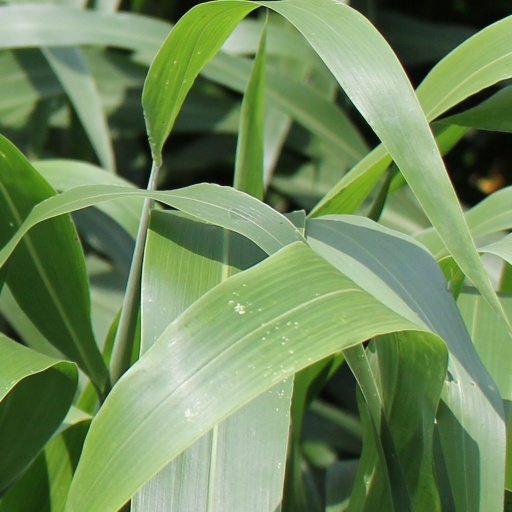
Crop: sorghum